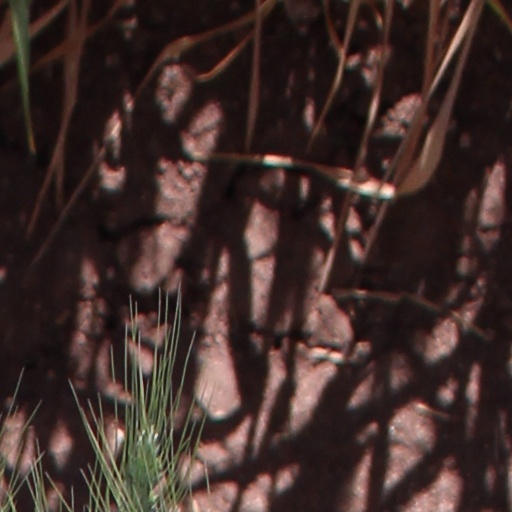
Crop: wheat